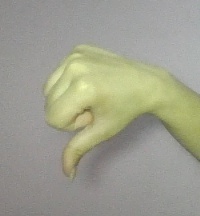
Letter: waw